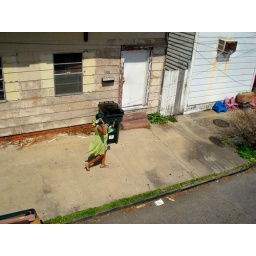
the woman in the green dress 2